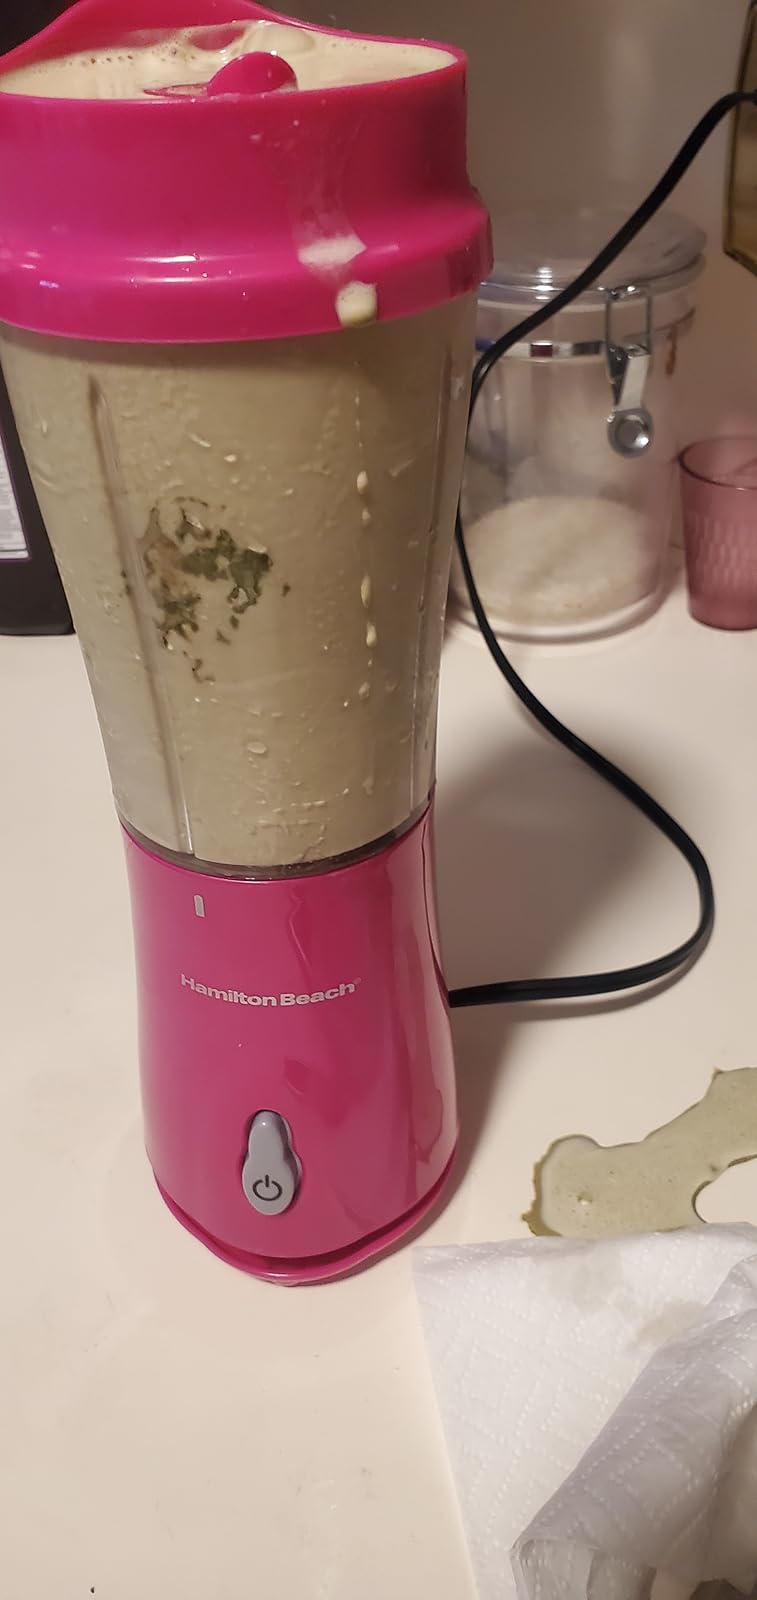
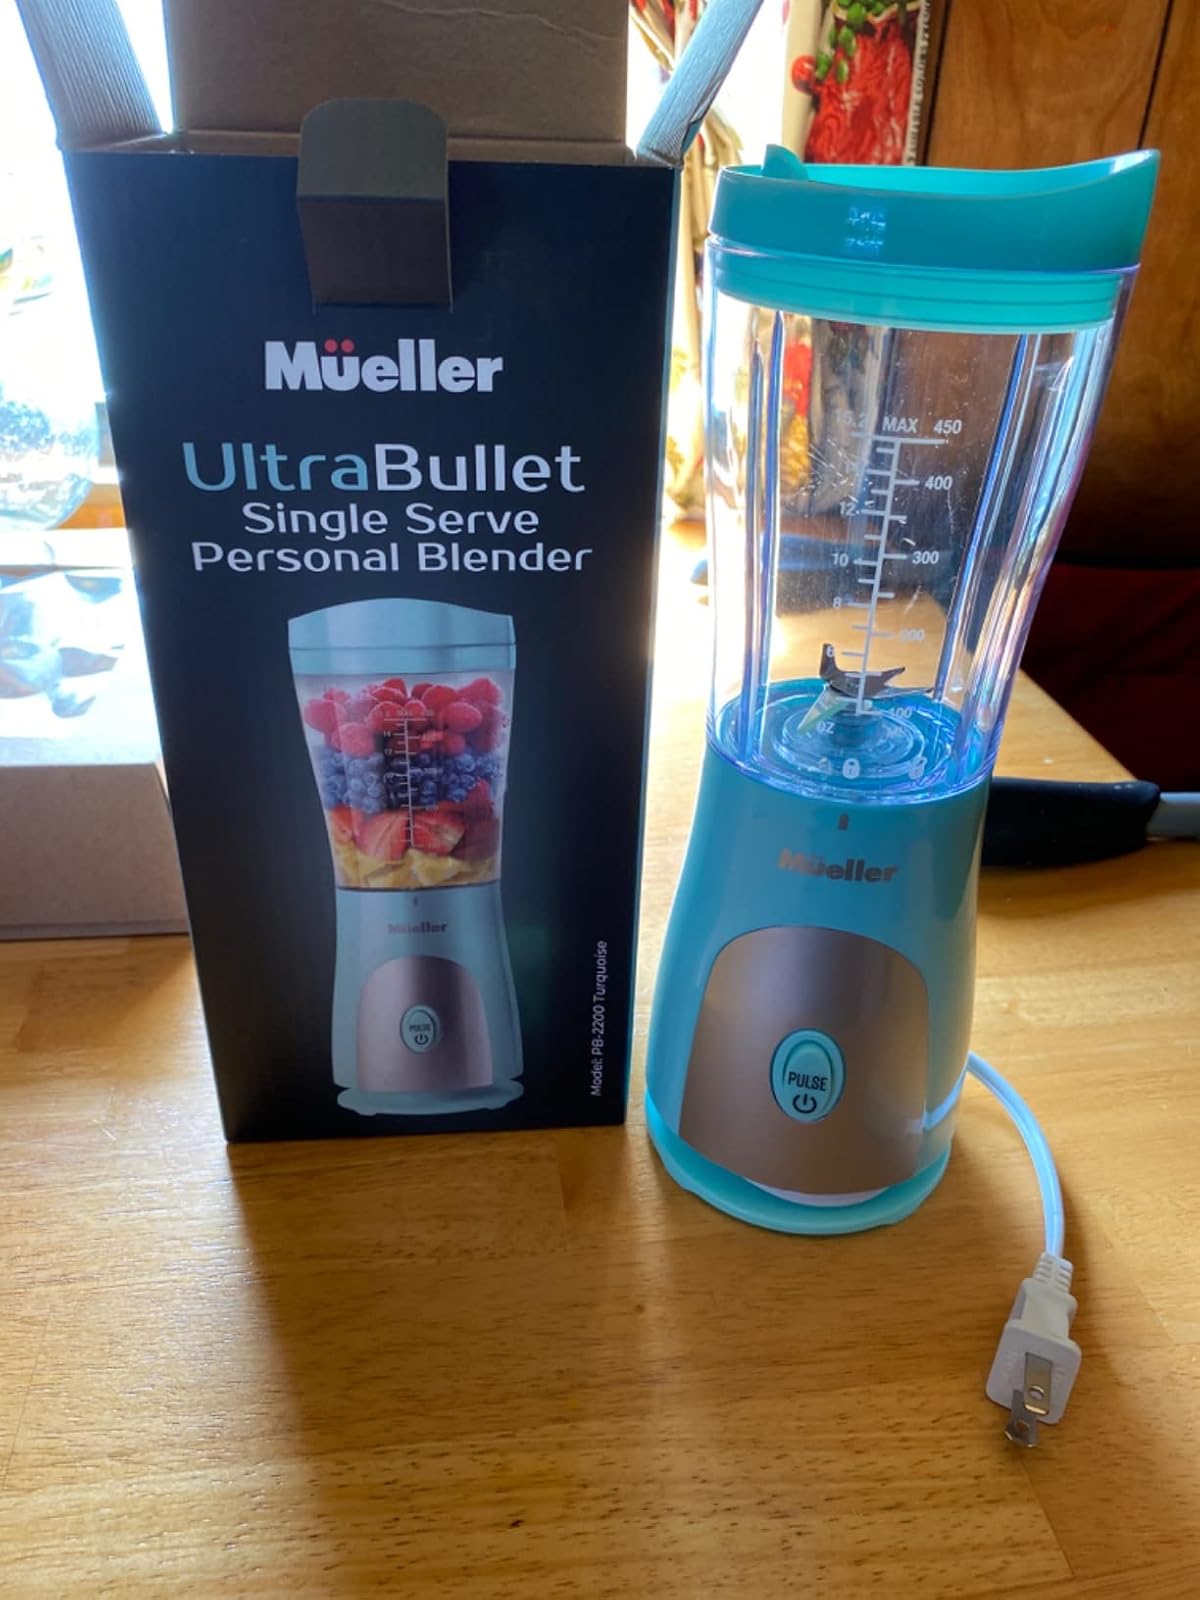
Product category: items_blender
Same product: no